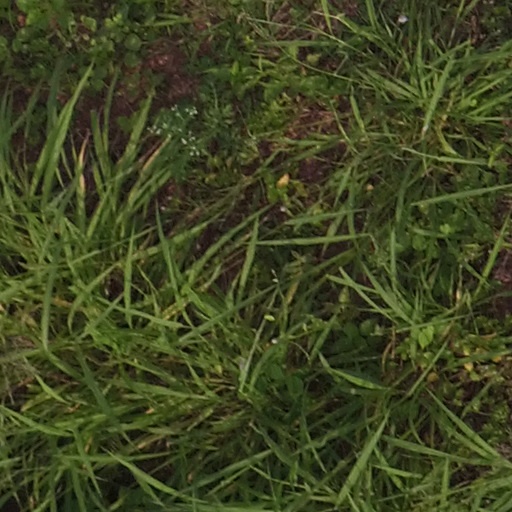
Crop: maize; corn